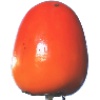
Label: Kaki 1